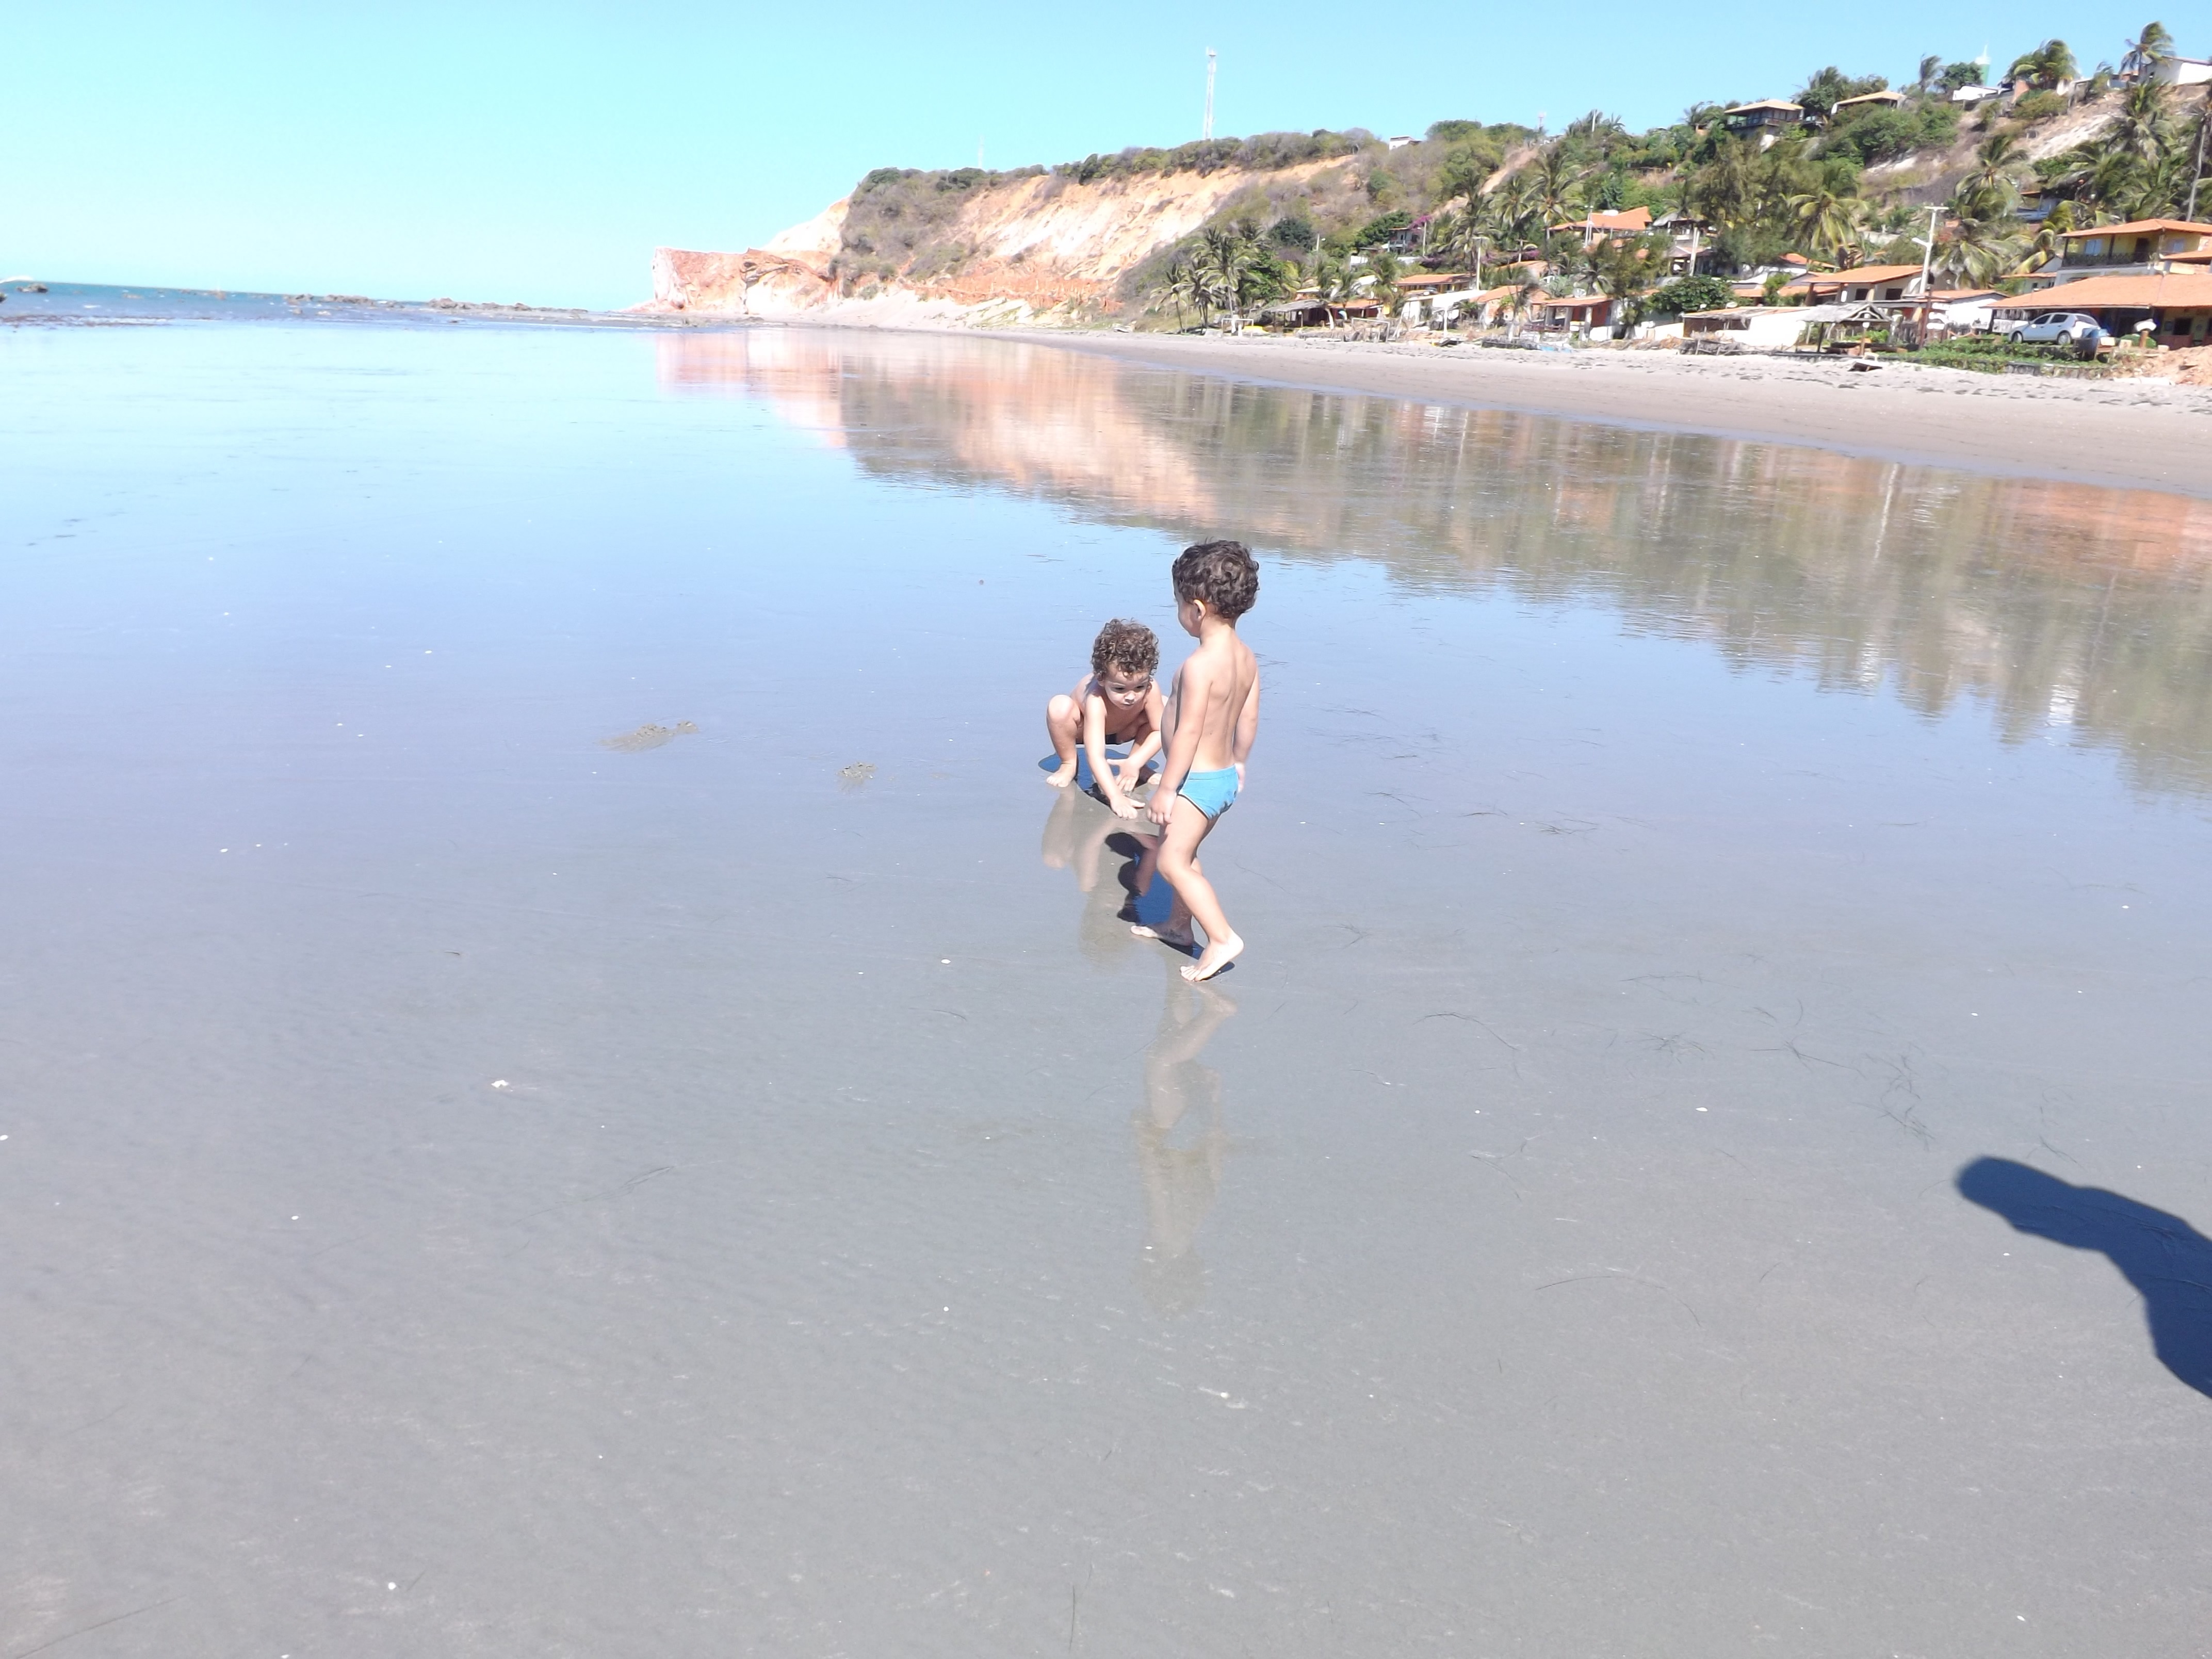
beach, sea, coast, round, shore, vacation, bay, children